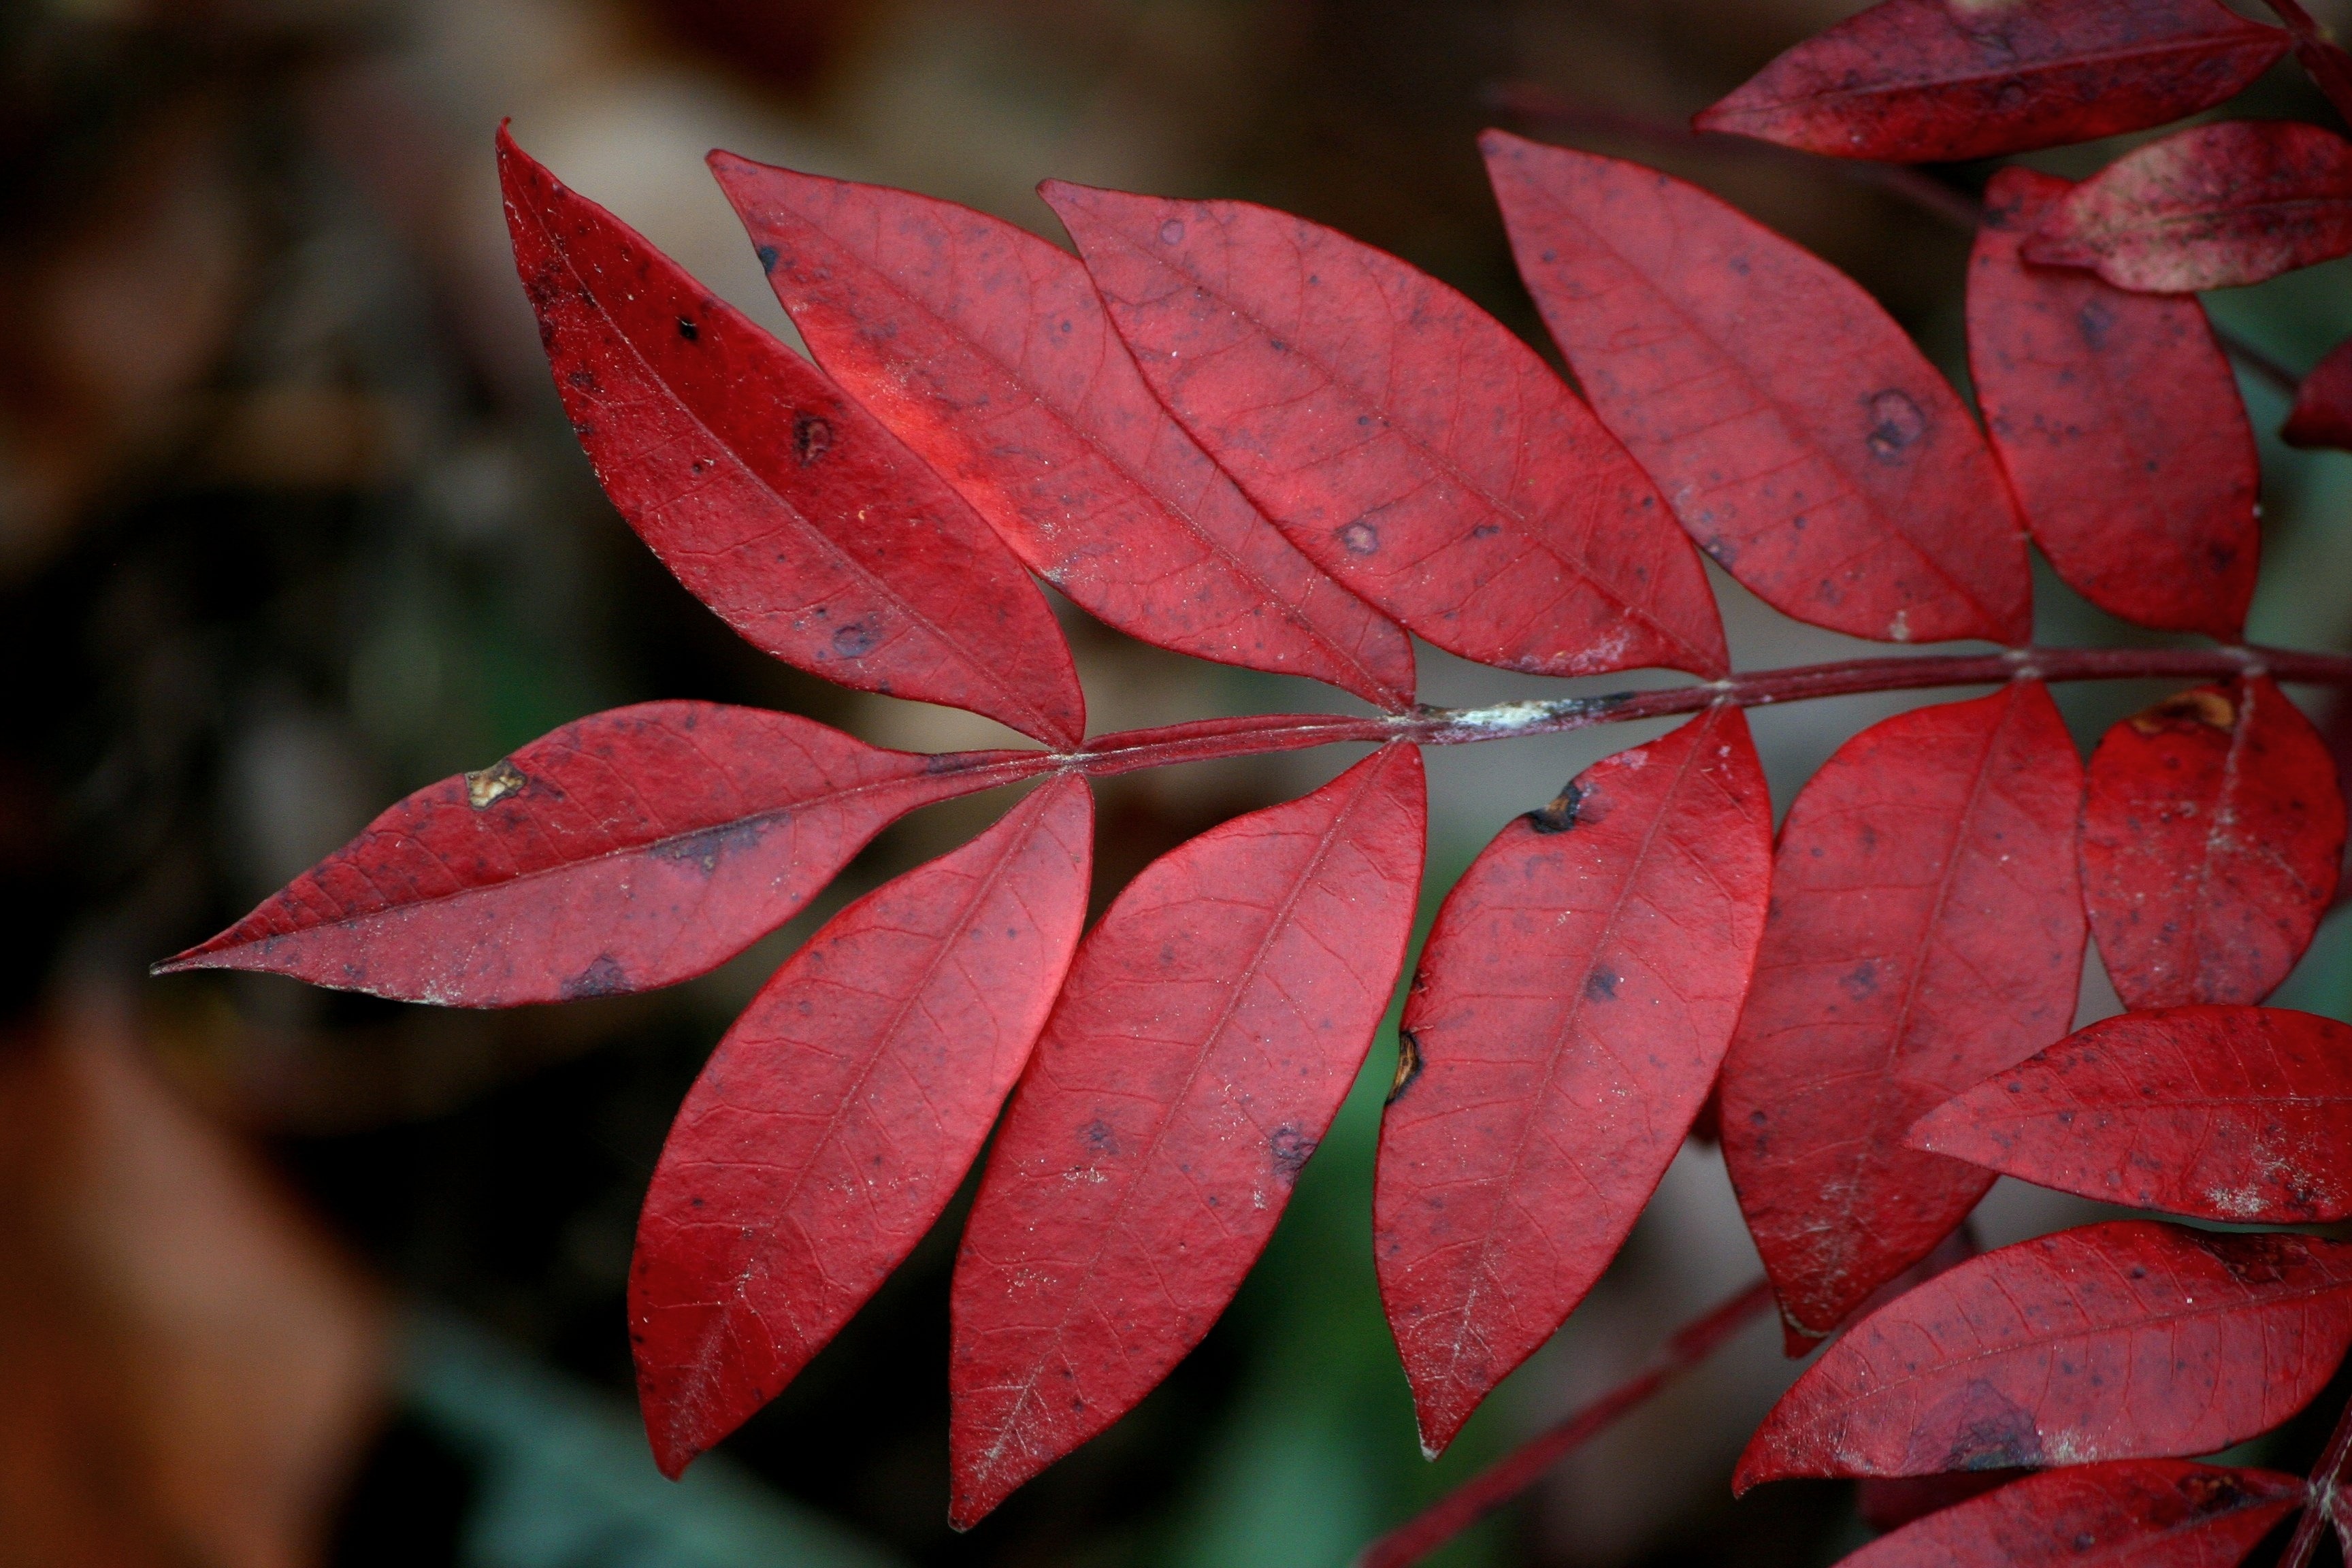
tree, branch, plant, leaf, flower, petal, environment, foliage, green, red, herb, natural, autumn, botany, agriculture, flora, season, botanical, maple leaf, close up, outdoors, vegetation, shrub, horticulture, red leaves, organic, macro photography, plant stem, woody plant